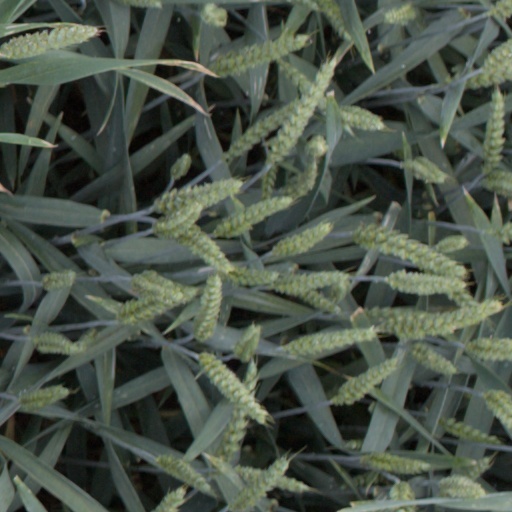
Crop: wheat